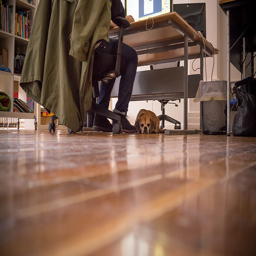
A dog is laying underneath a table next to someone working on a computer.
A dog rests at the feet of a person at a computer.
a person sits at a desk as a dog its under neath it
A small dog laying under a table next to a persons feet.
Small brown dog sitting underneath a computer desk.